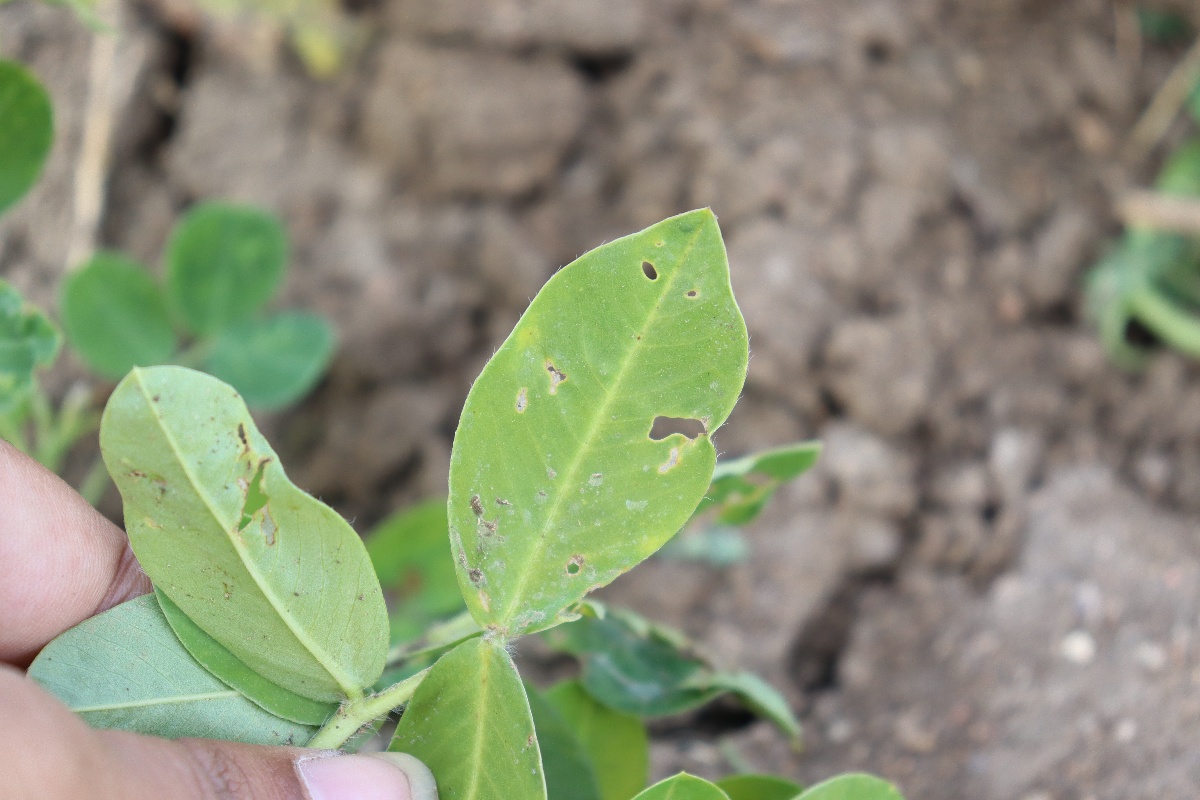
Label: nutrition deficiency